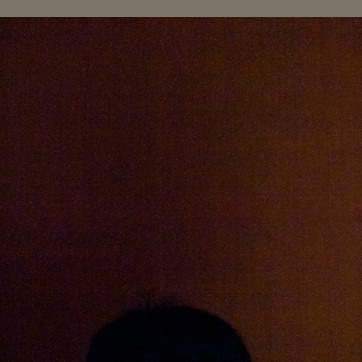
Material: wood